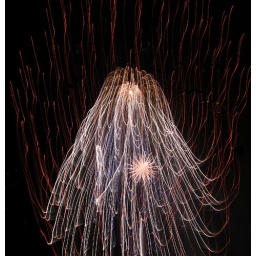
Jelly fish in the sky